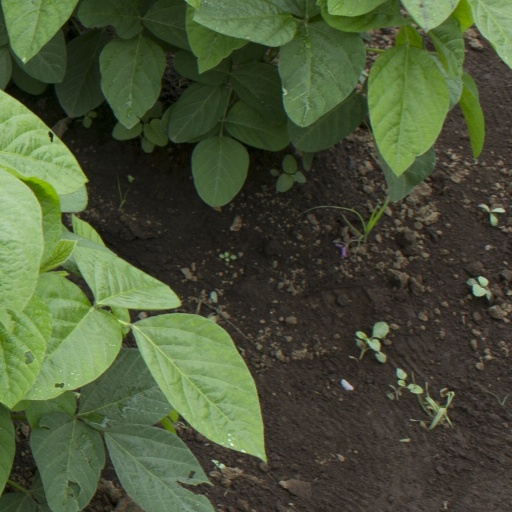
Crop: soybean